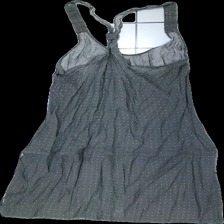
View: back
Type: Dress
Category: Ladies
Brand: Missing
Colors: Grey, Pink
Material: 100% viscose
Pattern: Dots
Cut: Regular
Size: S
Season: Summer
Damage location: middle center
Damage 2 location: middle center
Price range: <50
Recommended usage: Export
Description: prickig klänning, urtvättad
Comment: urtvättad